Marcela Agoncillo

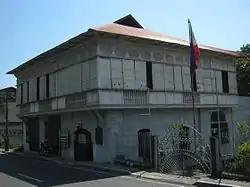
Ancestral House of Marcela Mariño de Agoncillo in Taal, Batangas

Marcela Coronel Mariño was married to Felipe Encarnacion Agoncillo, a Filipino lawyer, and a jurist, . They were both thirty and Felipe was already a judge when they finally married. The Agoncillo moved from Taal to Manila, where they lived together in a two-story house on M.H. del Pillar St., Malate, near the Malate church.